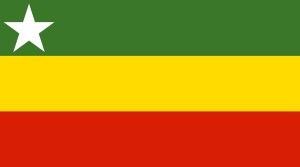
Burmas flag
Flaget der blev foreslått i 2006.
Burmas flag blev indført 21. oktober 2010, og er i størrelsesforhold 5:9. Flaget blev indført i forbindelse med grundlovsrevisionen der foregik på tiden. Det består af tre striber i gult, grønt og rødt, og en hvid, femtakked stjerne i flaggets centrum. Stribene symboliserer henholdsvis solidaritet, fred, frodig natur og rolighed, og mod og beslutsomhed. Den hvide stjerne i flaggets centrum symboliserer viktigheden af landets union.